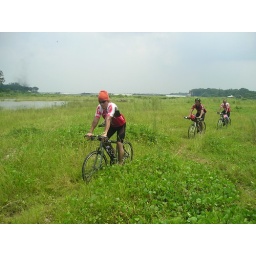
bike by the river